Deer Park, Toronto

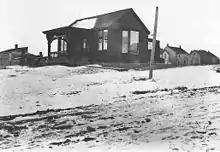
Butcher and grocery store at Deer Park in 1908, the same year the community was annexed by Toronto.

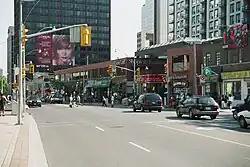
The view looking south down Yonge Street toward St. Clair Avenue in Deer Park, 2003

Deer Park was annexed by the City of Toronto in 1908, and by the 1930s, it had become an upper-middle class residential district, which it remains today. The intersection of Yonge and St. Clair is also the site of extensive nodal commercial development.